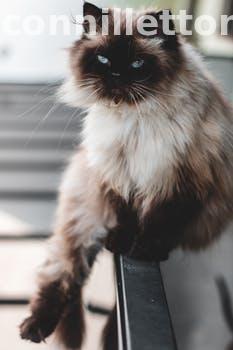
Label: Watermark